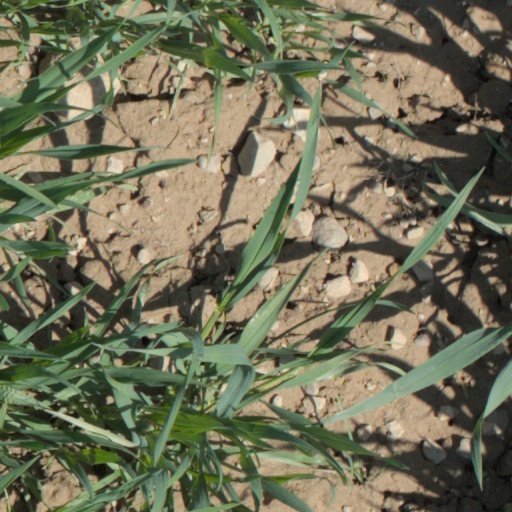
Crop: wheat